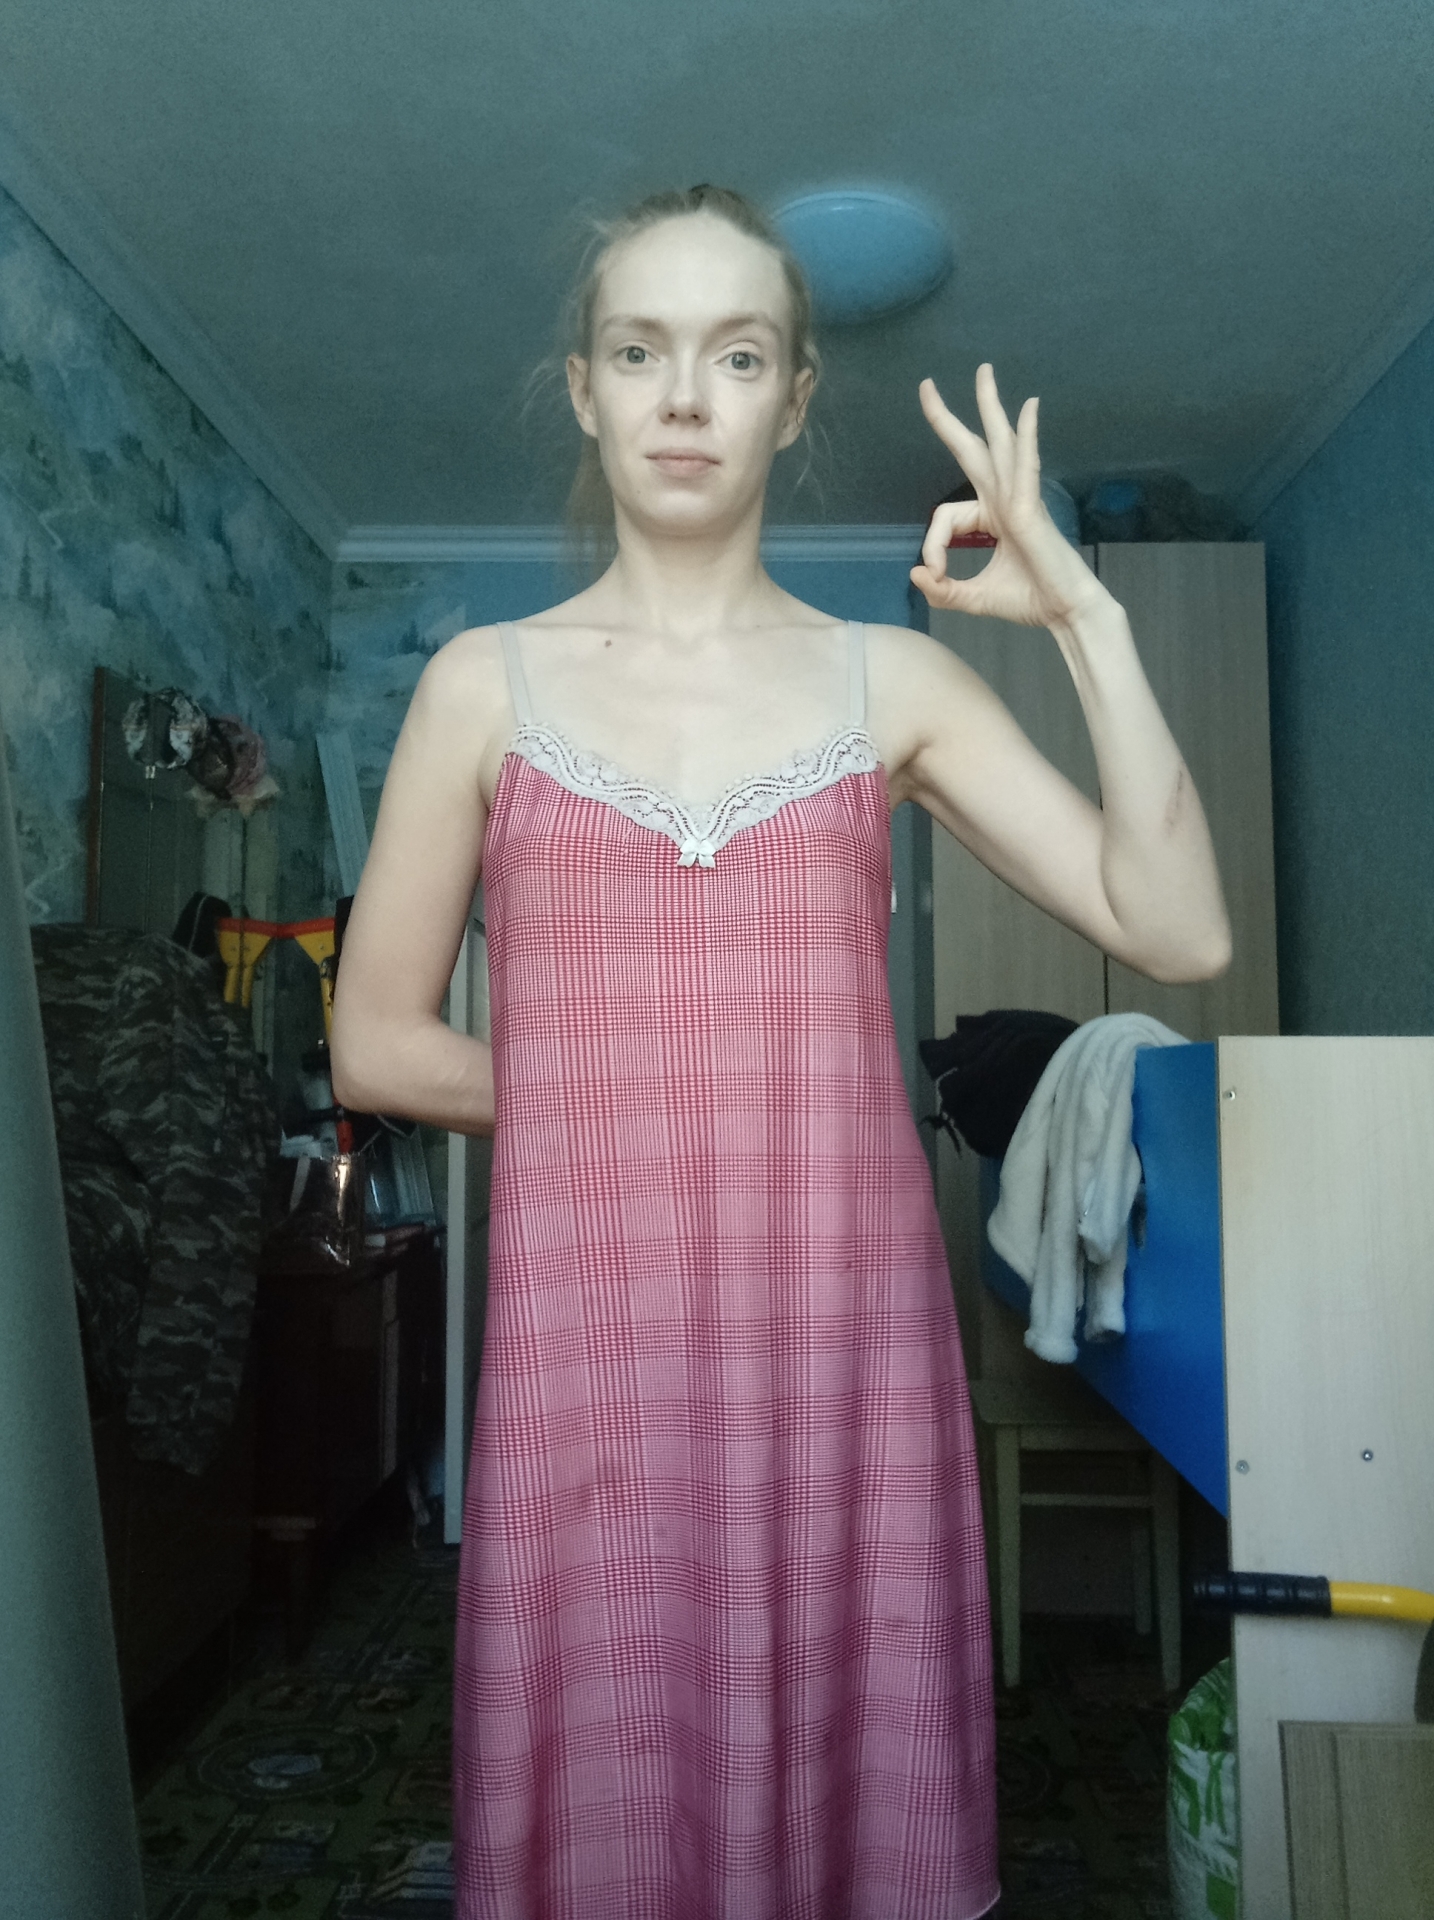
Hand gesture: ok